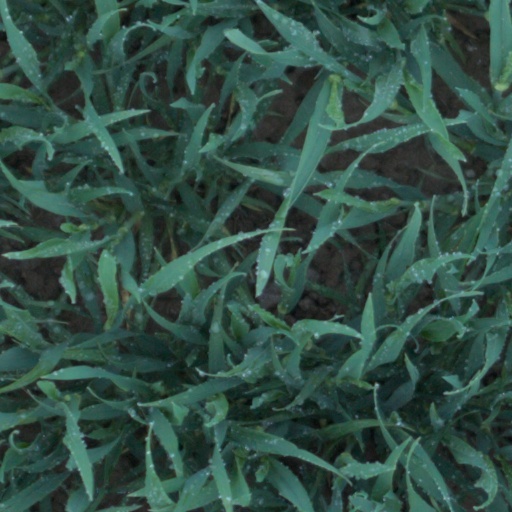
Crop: wheat